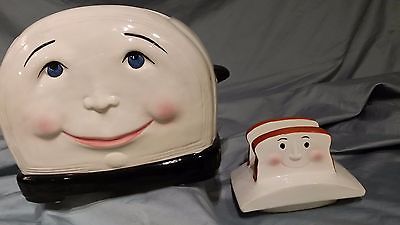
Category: toaster